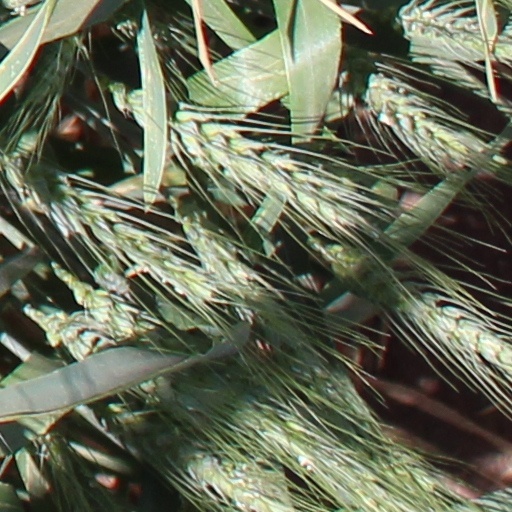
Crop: wheat